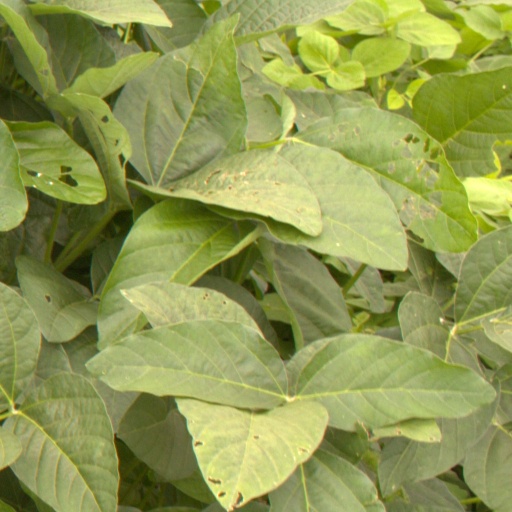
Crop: soybean